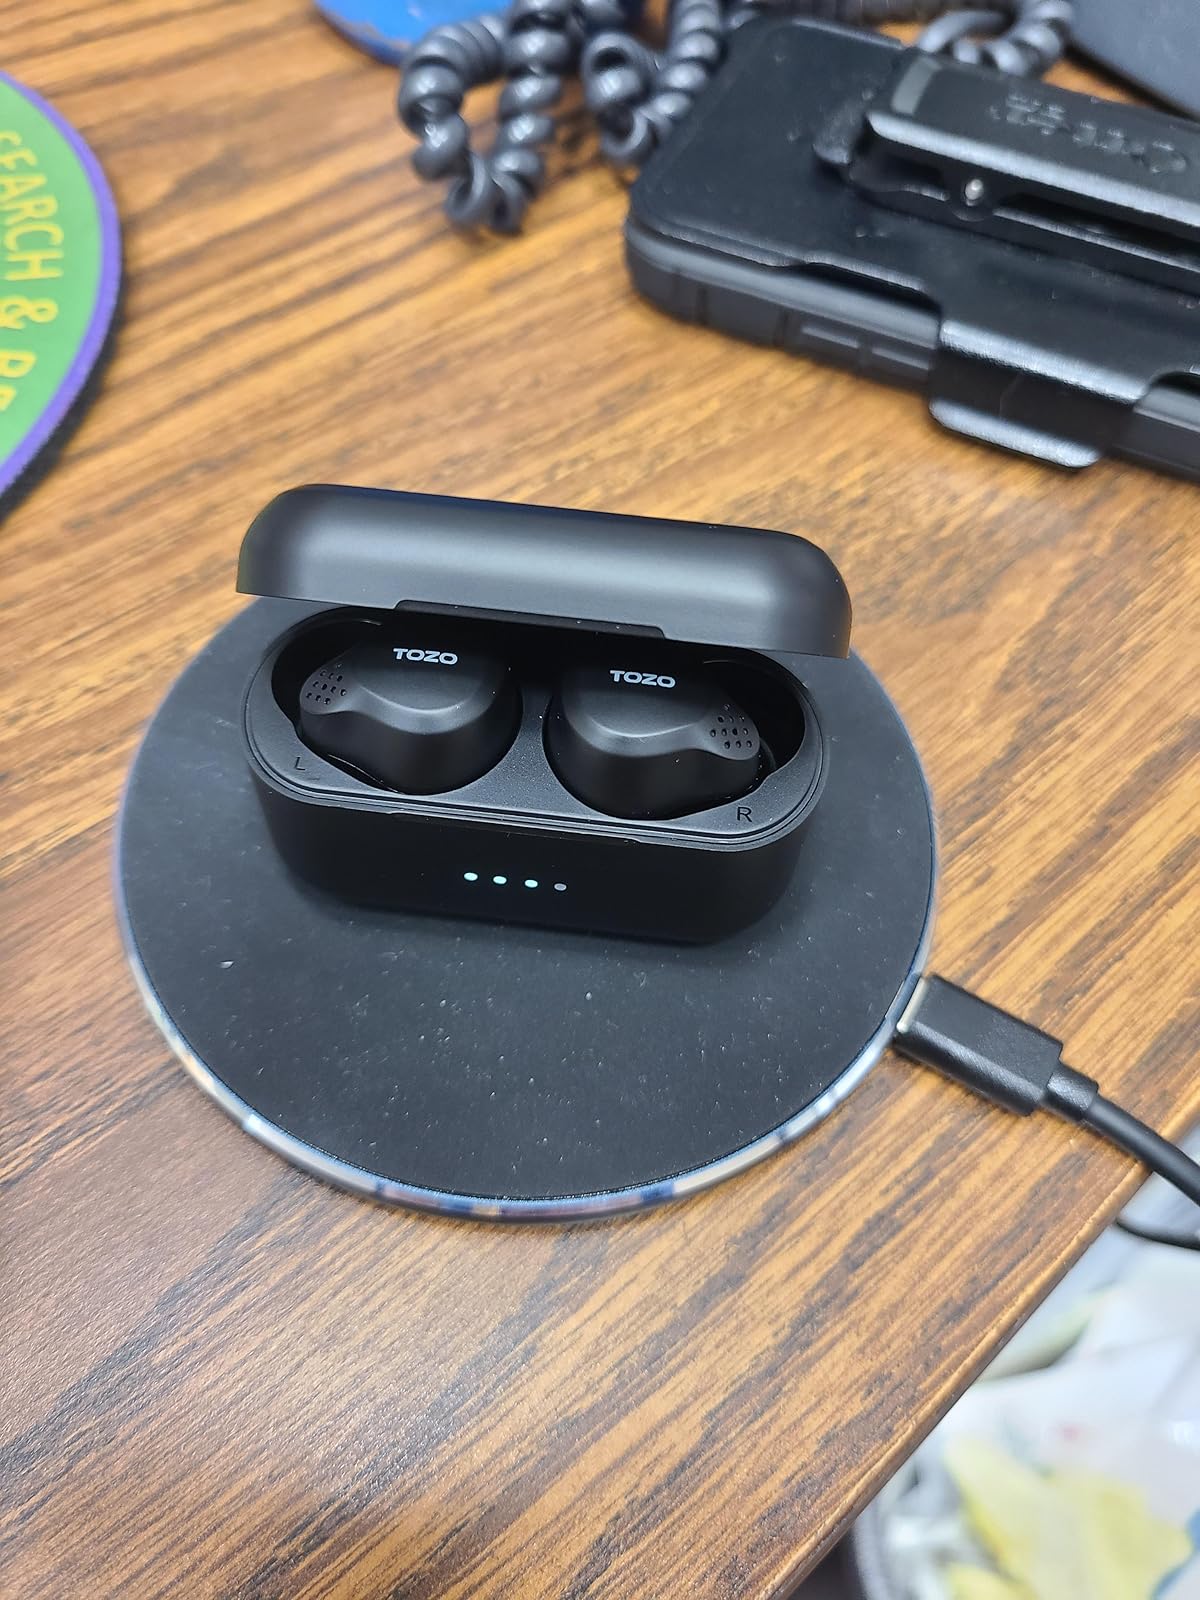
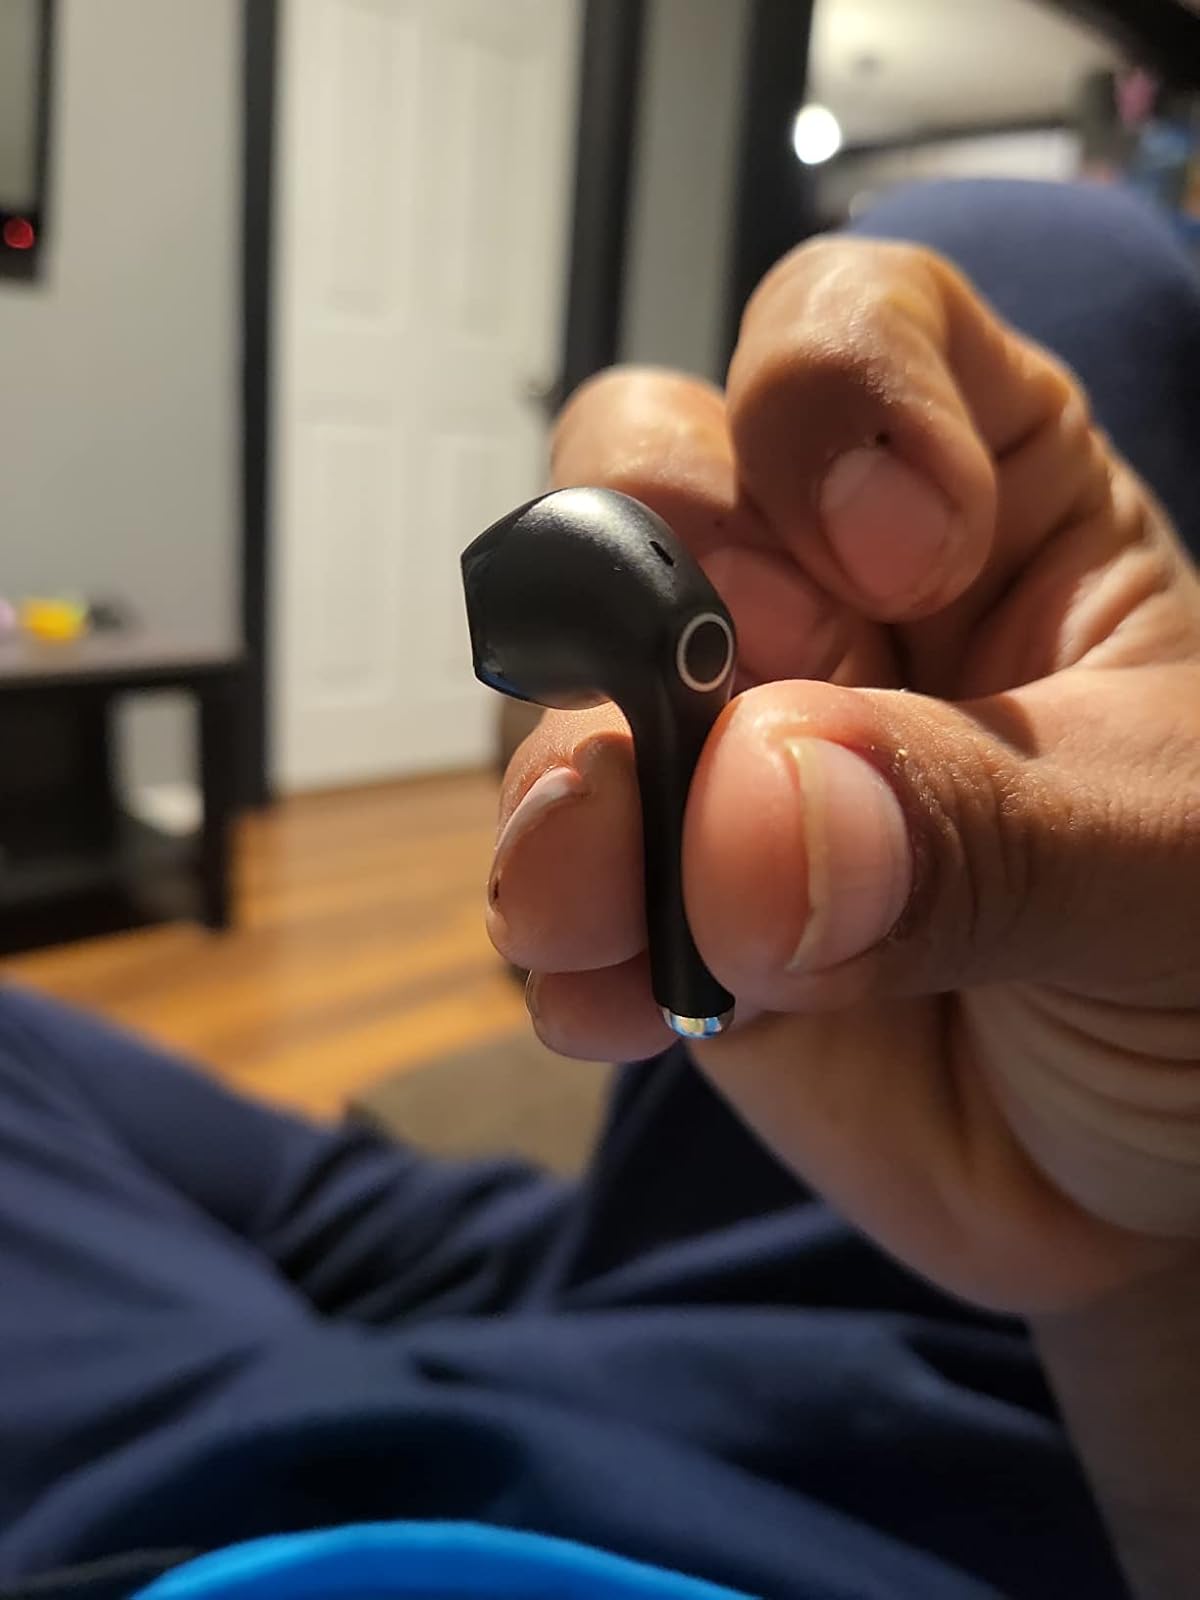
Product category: earbuds
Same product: no